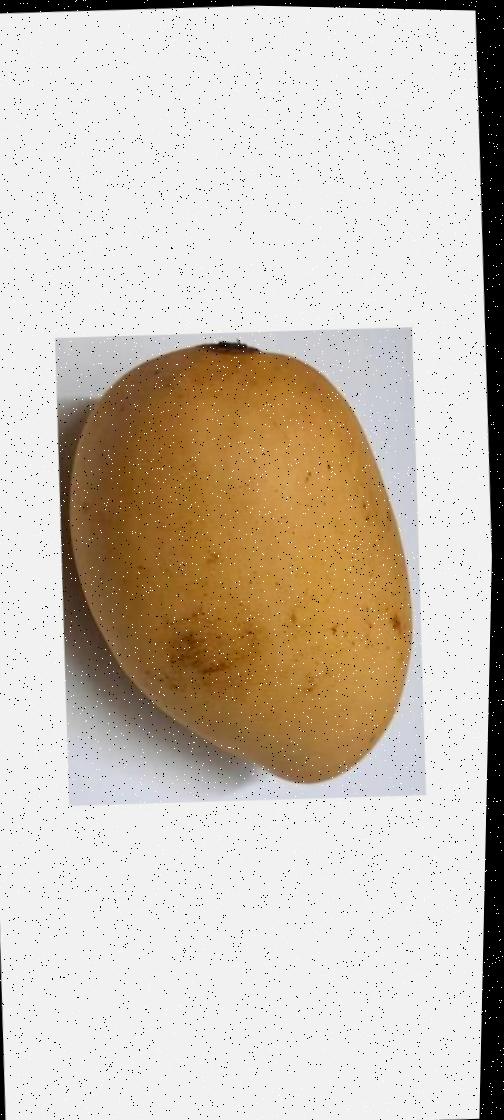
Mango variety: Katimon